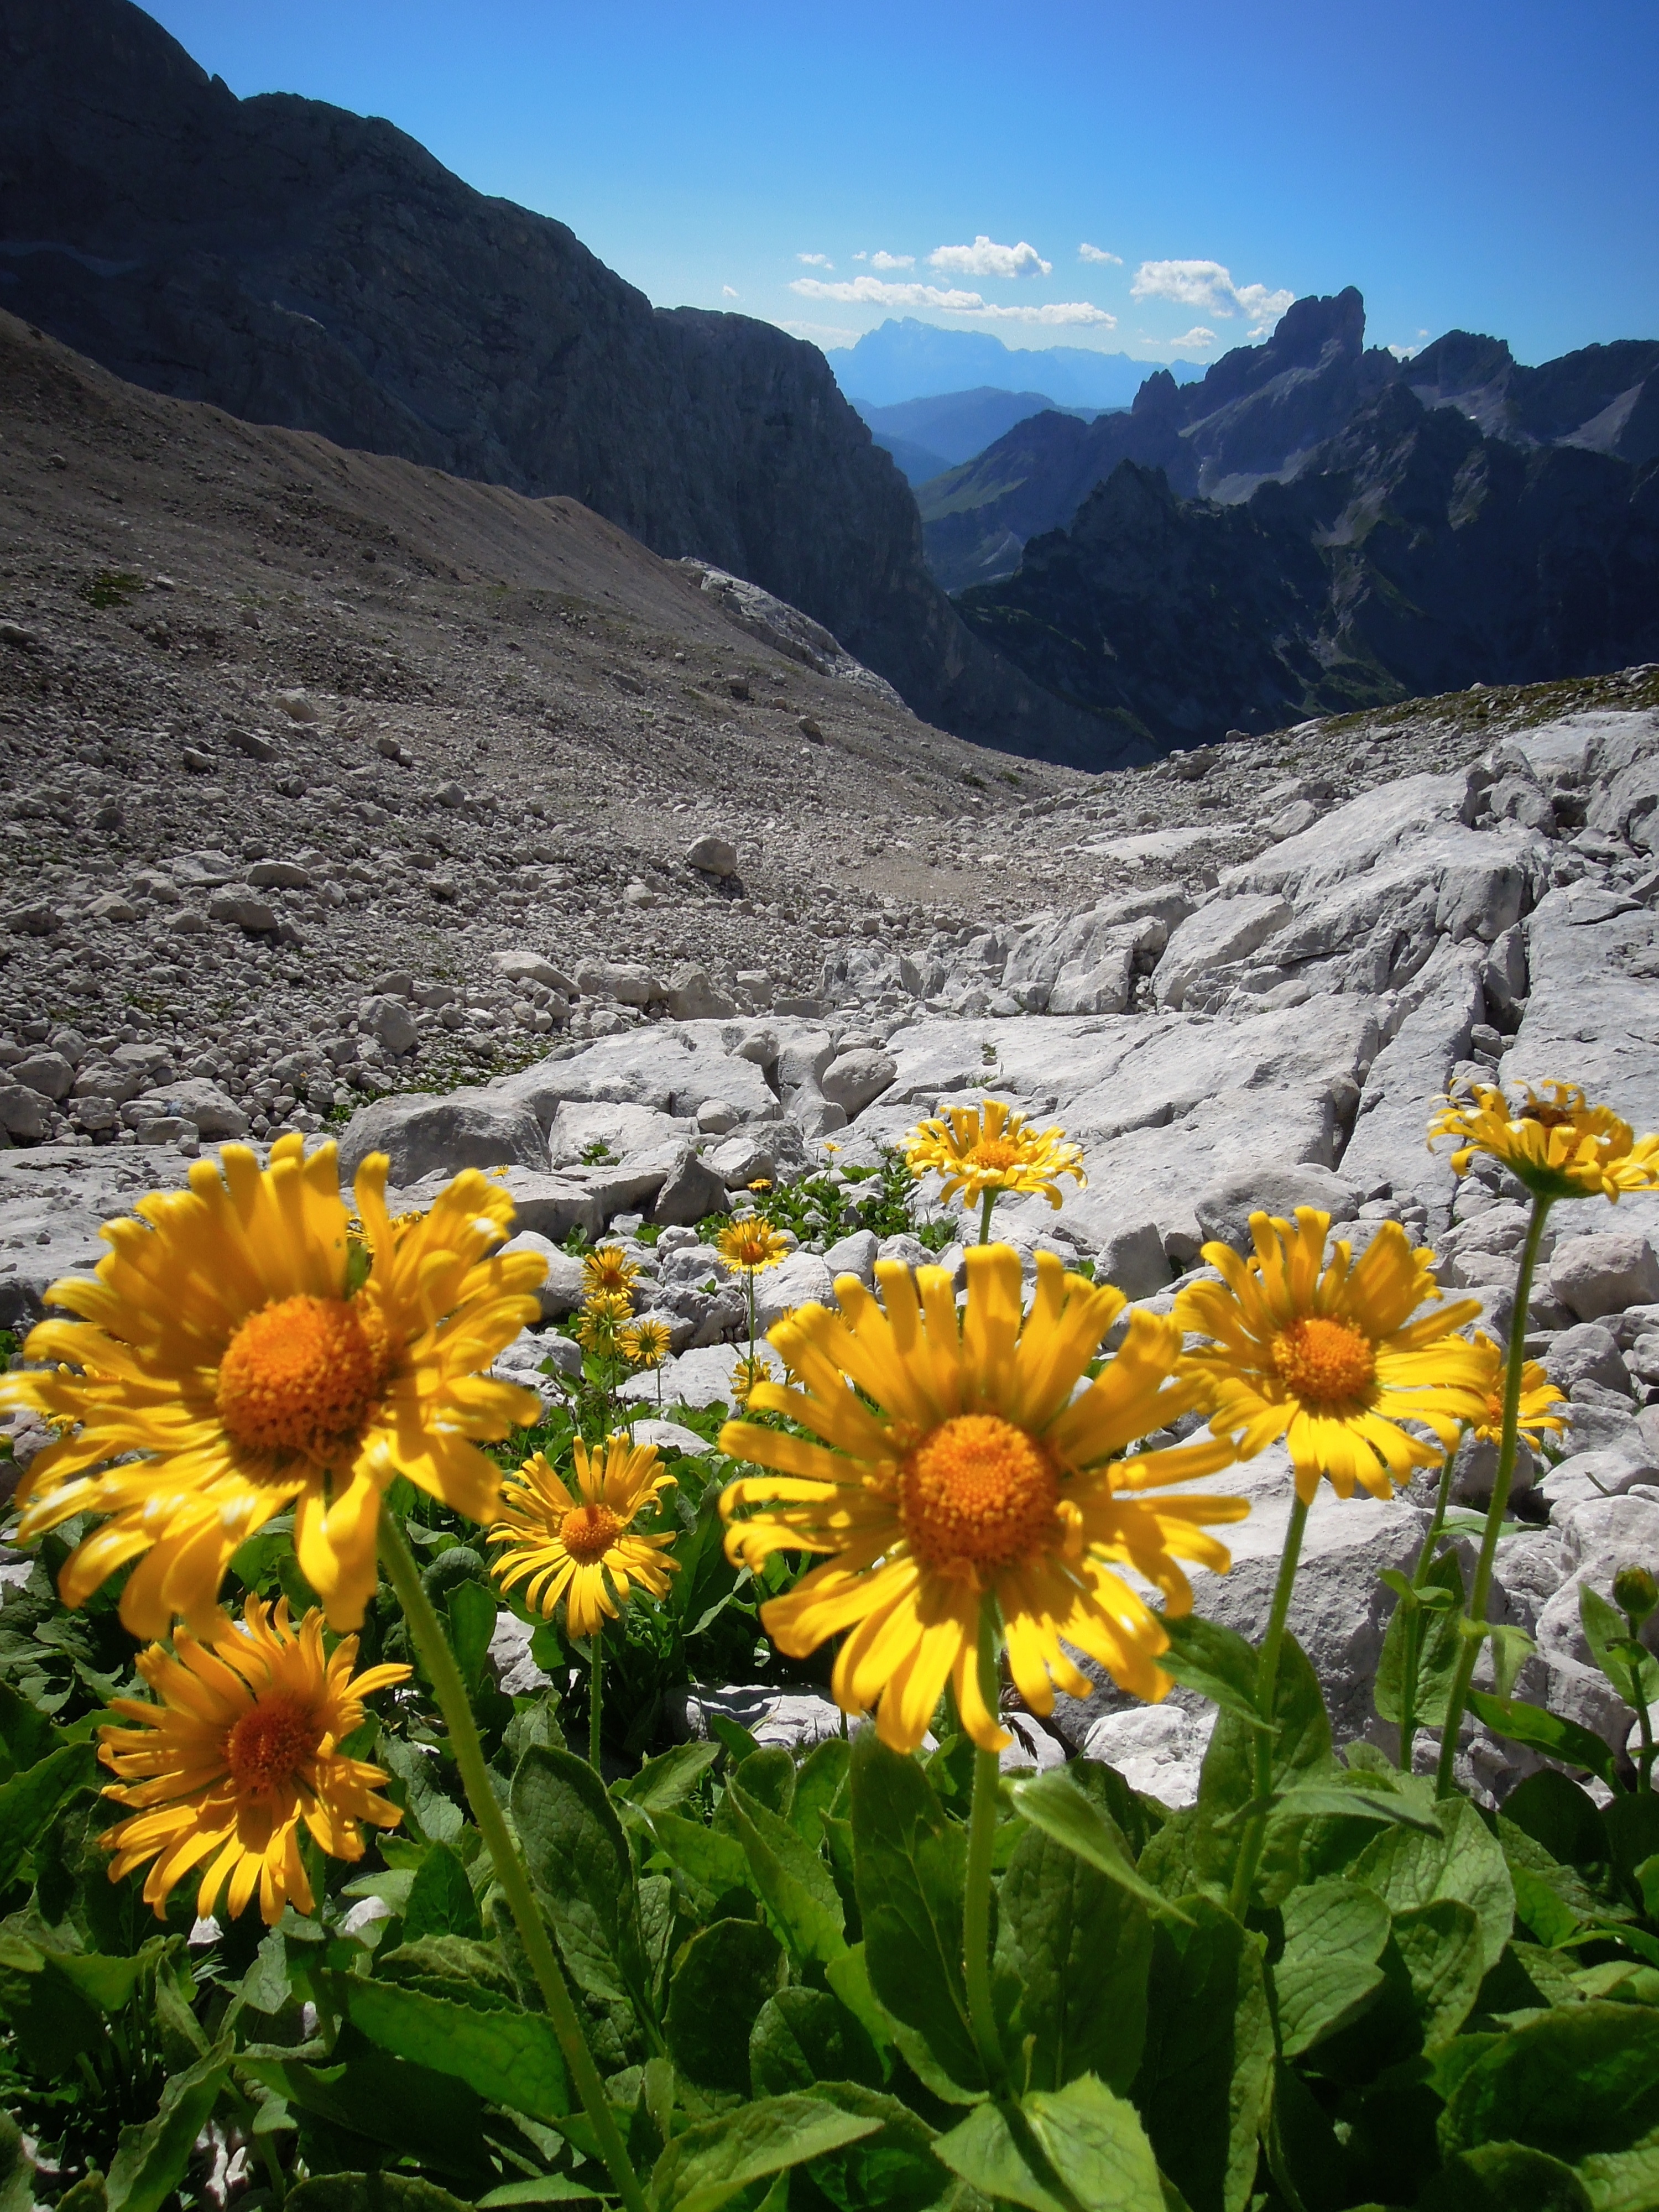
nature, plant, field, meadow, flower, flora, wildflower, ecosystem, flowering plant, daisy family, land plant